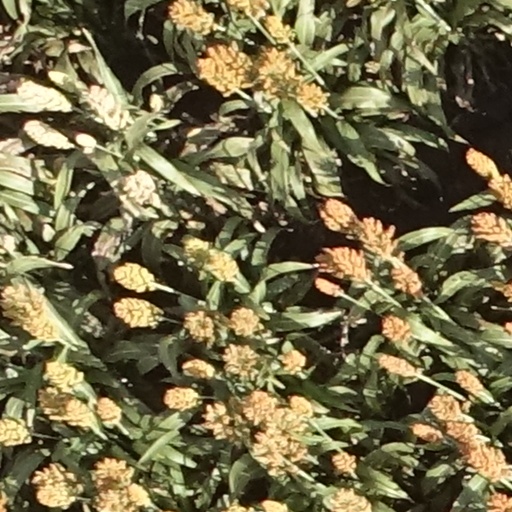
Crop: sorghum